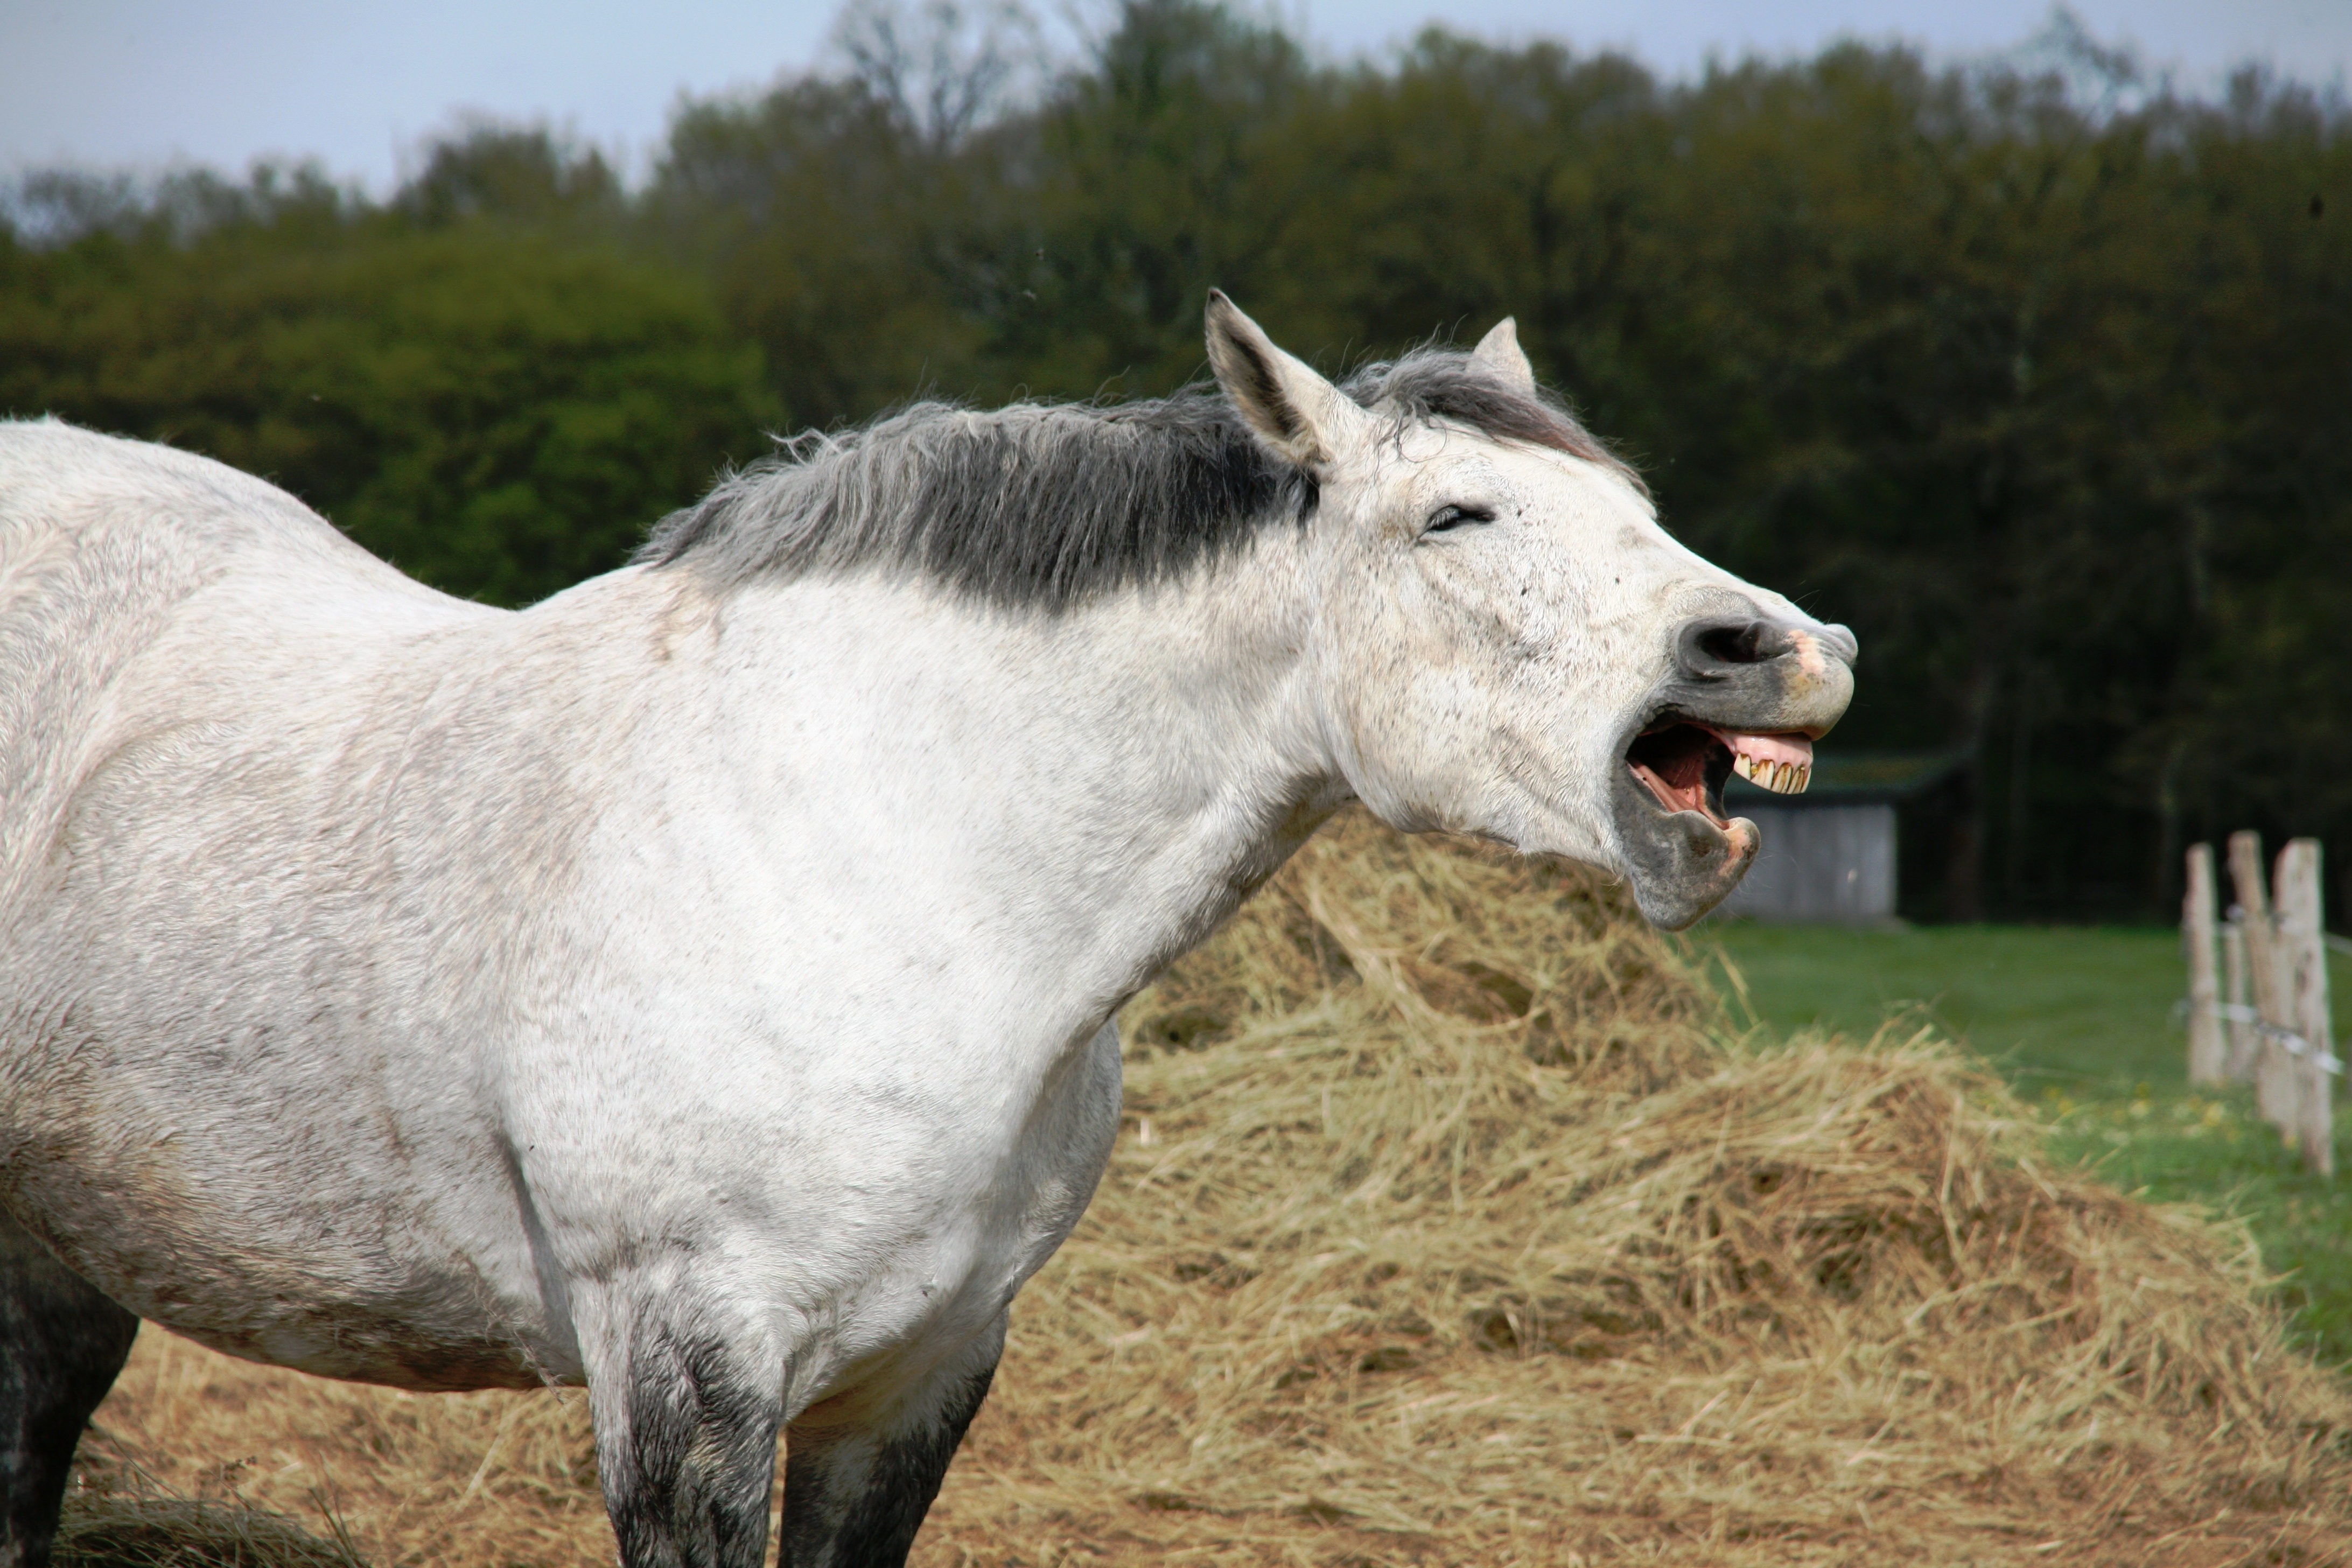
hay, farm, animal, herd, pasture, grazing, horse, mammal, stallion, mane, fauna, domestic animal, donkey, vertebrate, mare, white horse, pack animal, horse like mammal, mustang horse